Arturo Alessandri Besa

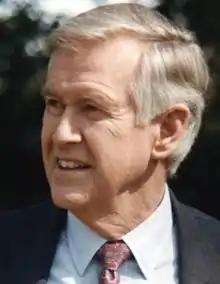
Alessandri Besa

Arturo Alessandri Besa (31 October 1923 – 13 July 2022) was a Chilean lawyer and politician. Alessandri was member of his country's Chamber of Deputies and also of the Senate; he also was candidate for the presidency of Chile in the 1993 elections. He was the grandson of Arturo Alessandri Palma and the nephew of Jorge Alessandri, both presidents of Chile.